Transport in Warsaw

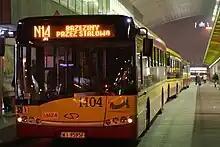
Solaris Urbino 12 MK3

The Bus Traffic Department was sectioned off in the Tram Company in 1920. However, in the beginning, buses did not serve “common” people, but the soldiers fighting in the Polish-Soviet War – they were carrying them at the front. The first three routes were started one year later. Only one vehicle survived World War II.